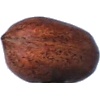
Label: nut_pecan